Art Institute of Chicago

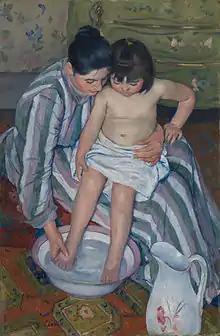
Mary Cassatt's "The Child's Bath", 1891–92

In 1866, a group of 35 artists founded the Chicago Academy of Design in a studio on Dearborn Street, with the intent to run a free school with its own art gallery. The organization was modeled after European art academies, such as the Royal Academy, with Academicians and Associate Academicians. The academy's charter was granted in March 1867.